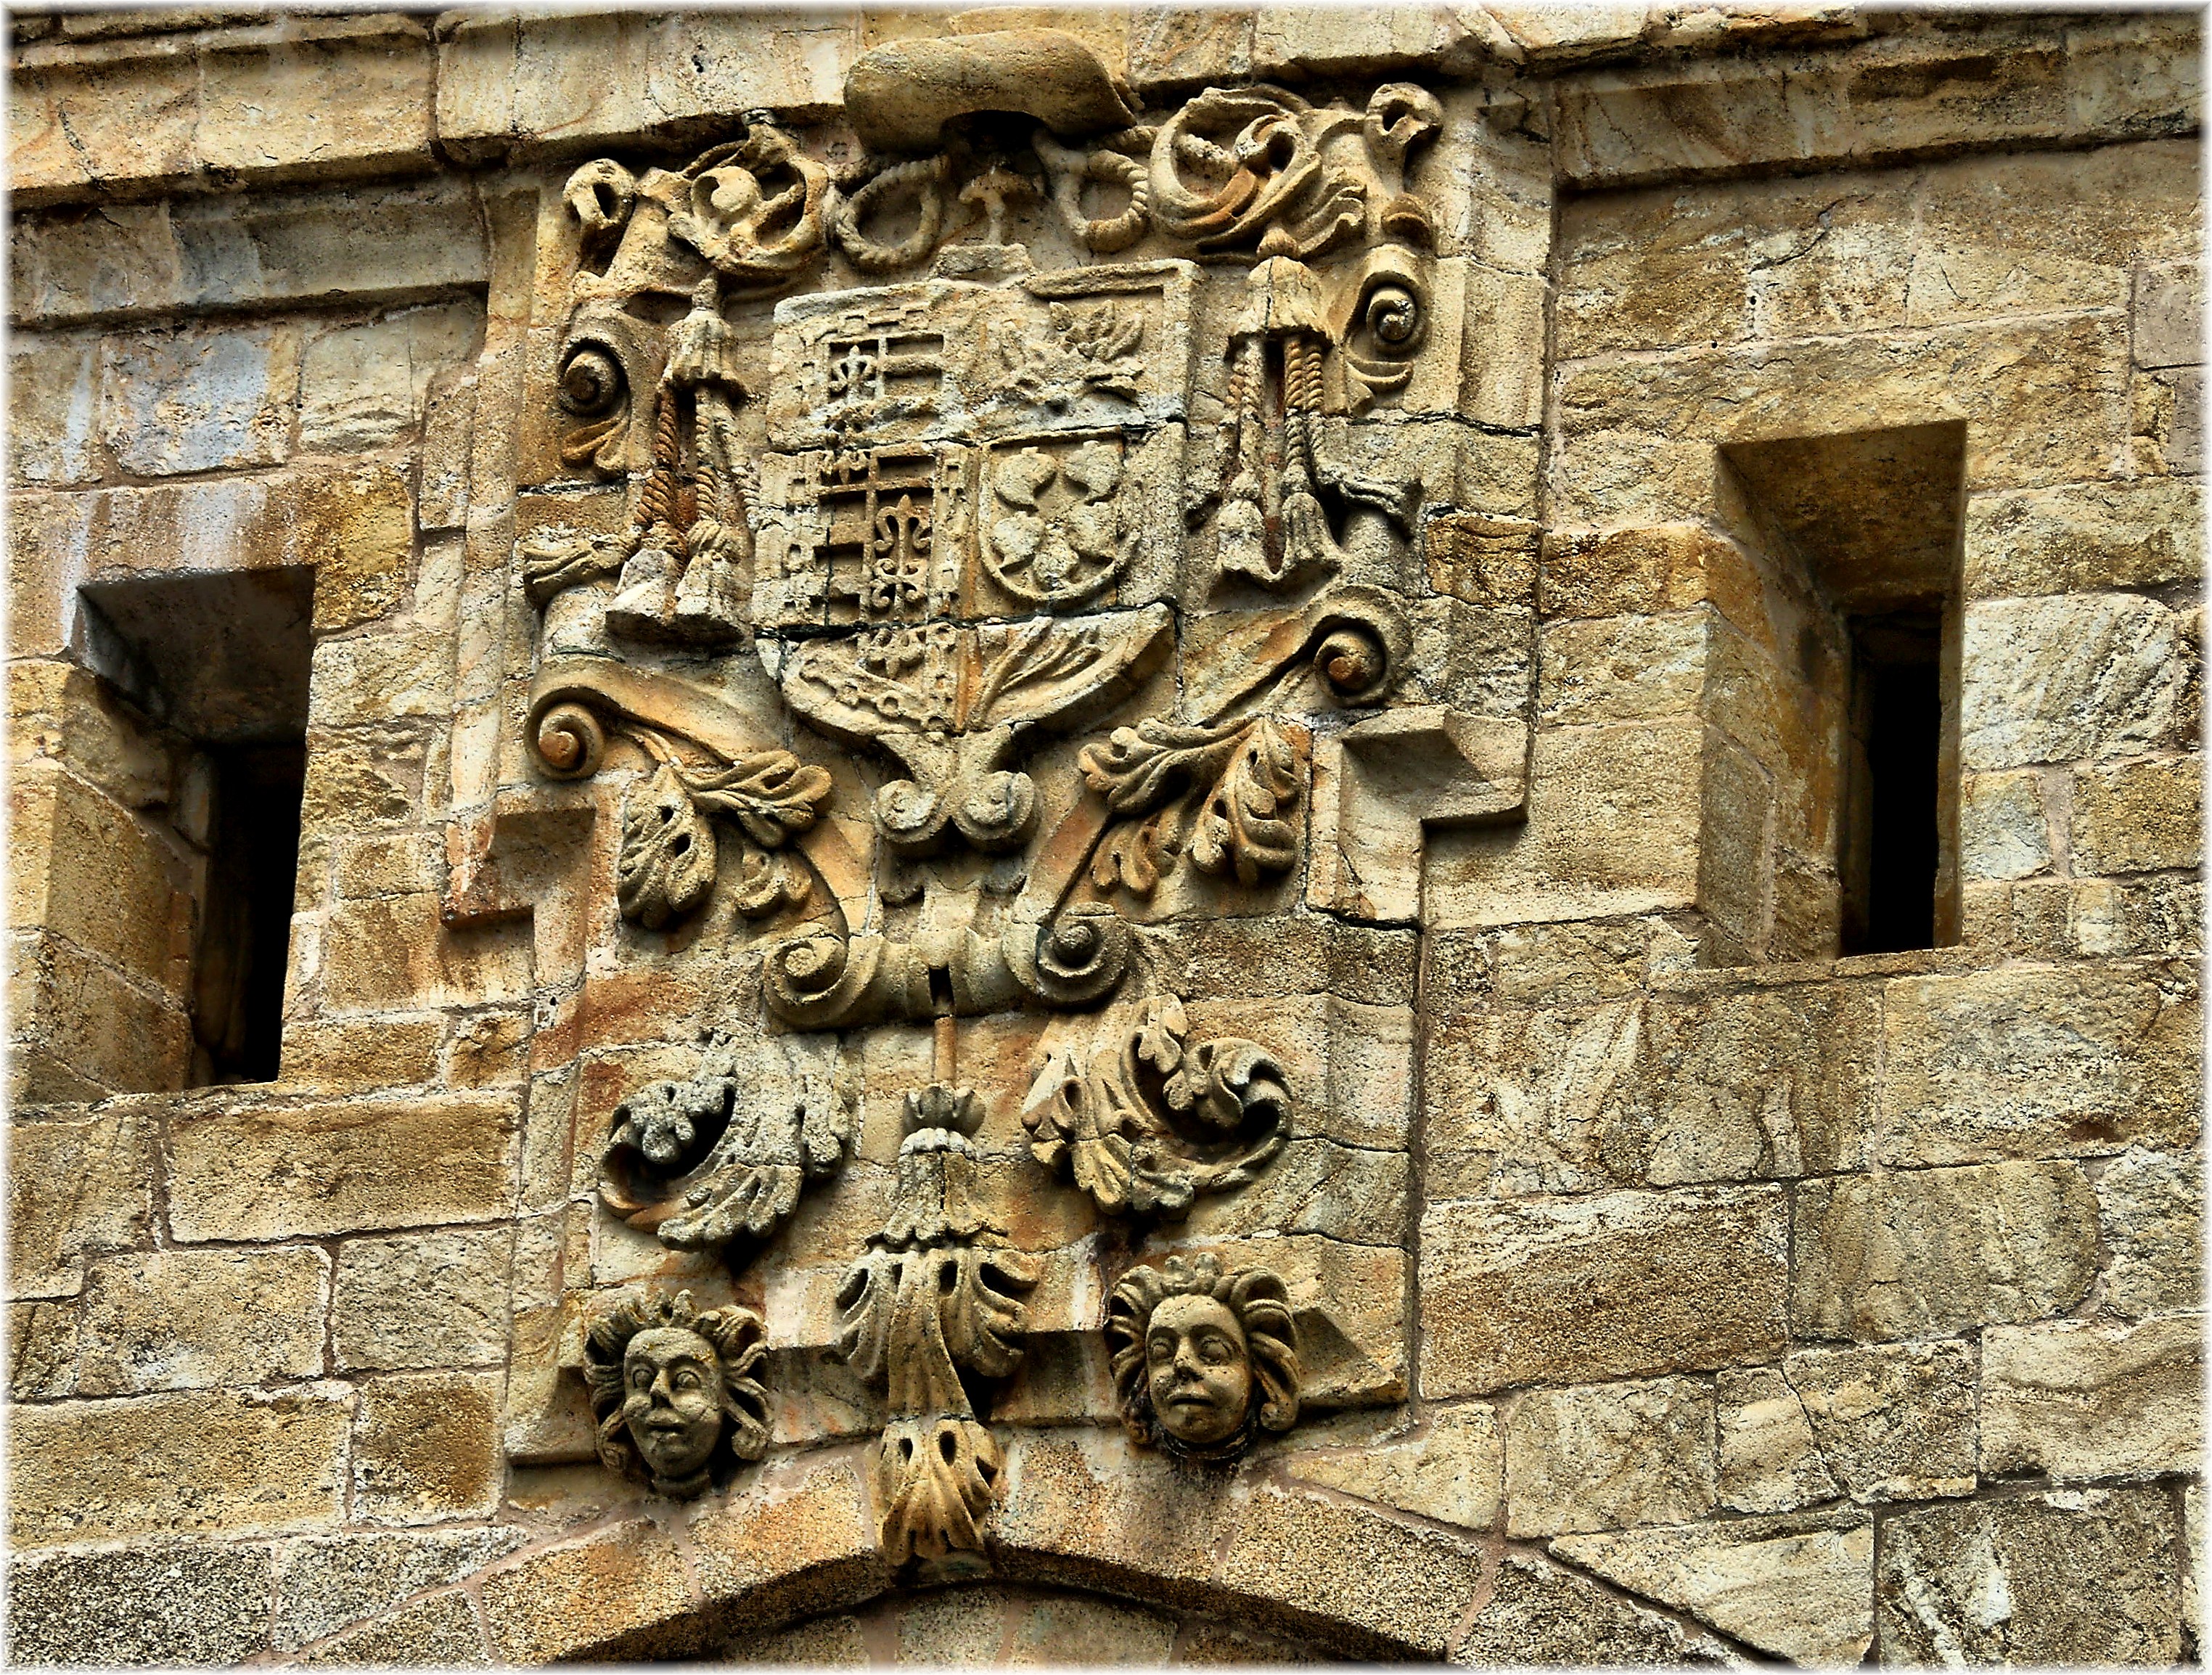
wood, wall, facade, cathedral, sculpture, art, temple, catedrales, galicia, piedra, history, heraldica, carving, pedra, relief, middle ages, galiza, catedrais, iglesias, igrexas, escudos, provincialugo, marialucense, mondoedo, ancient history